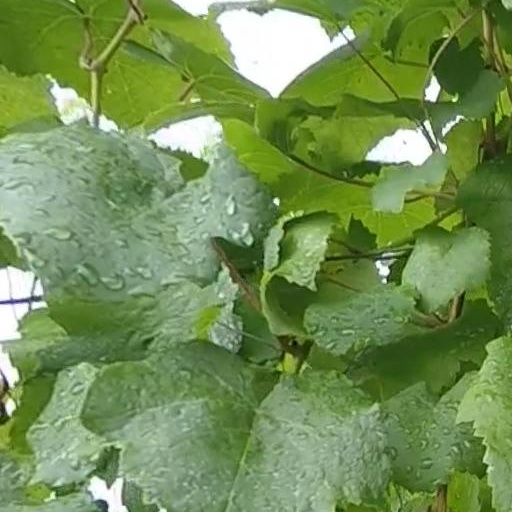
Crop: grape